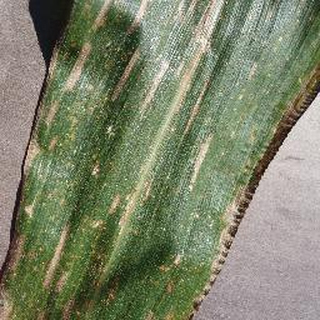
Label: corn_cercospora_leaf_spot